Lena Möllers

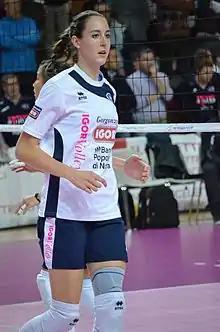

Lena Mollers (born 6 January 1990) is a German female volleyball player. She is part of the Germany women's national volleyball team.